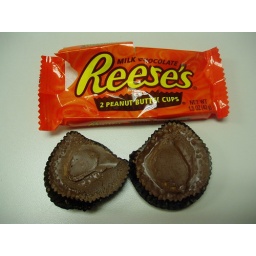
Fresh out of the vending machine in my office. I'm not eating that.